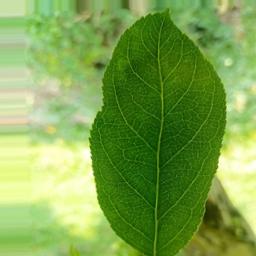
Label: Healthy